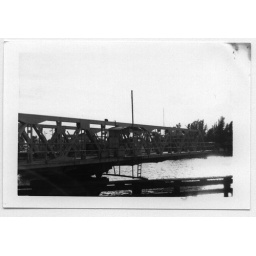
The Fort Myers beach swing bridge in operation